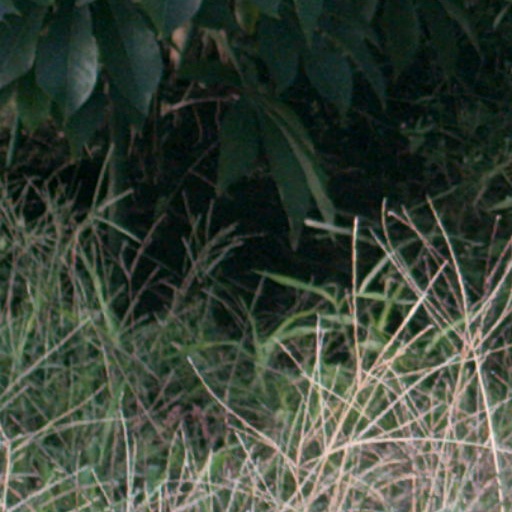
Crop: cassava